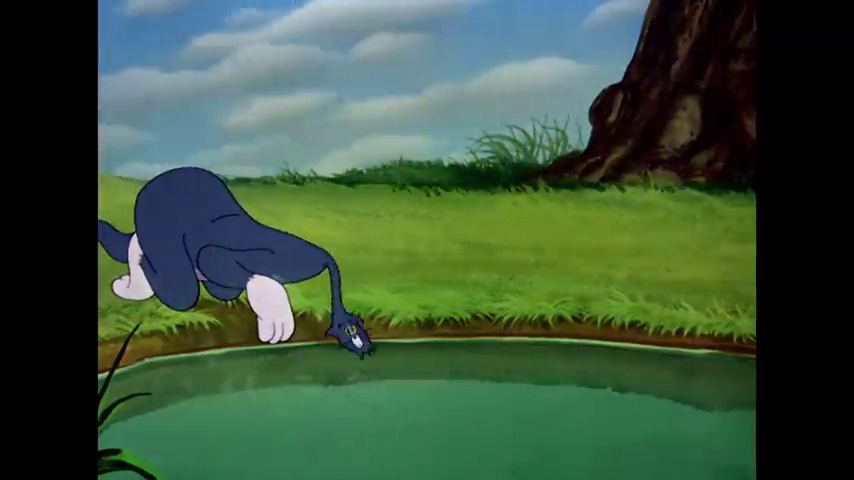
Portrait style: Cartoon Portrait